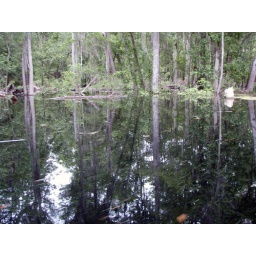
No apparent river current made for dynamite water reflections early in the morning.